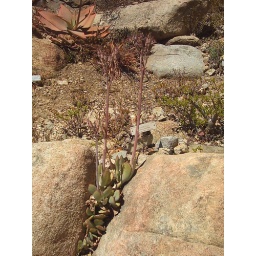
plant groing in crack of rock